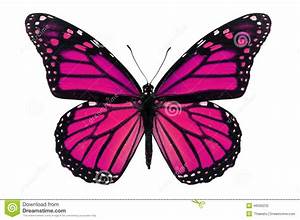
Label: farfalla